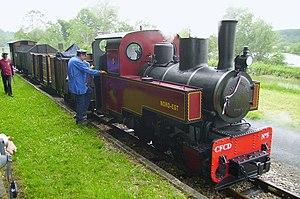
Croisement en gare de Cappy avec la 030 T N°5 Decauville sur le Chemin de fer Froissy-Cappy-Dompierre le 27 Mai 2007.